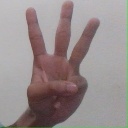
अक्षर: व